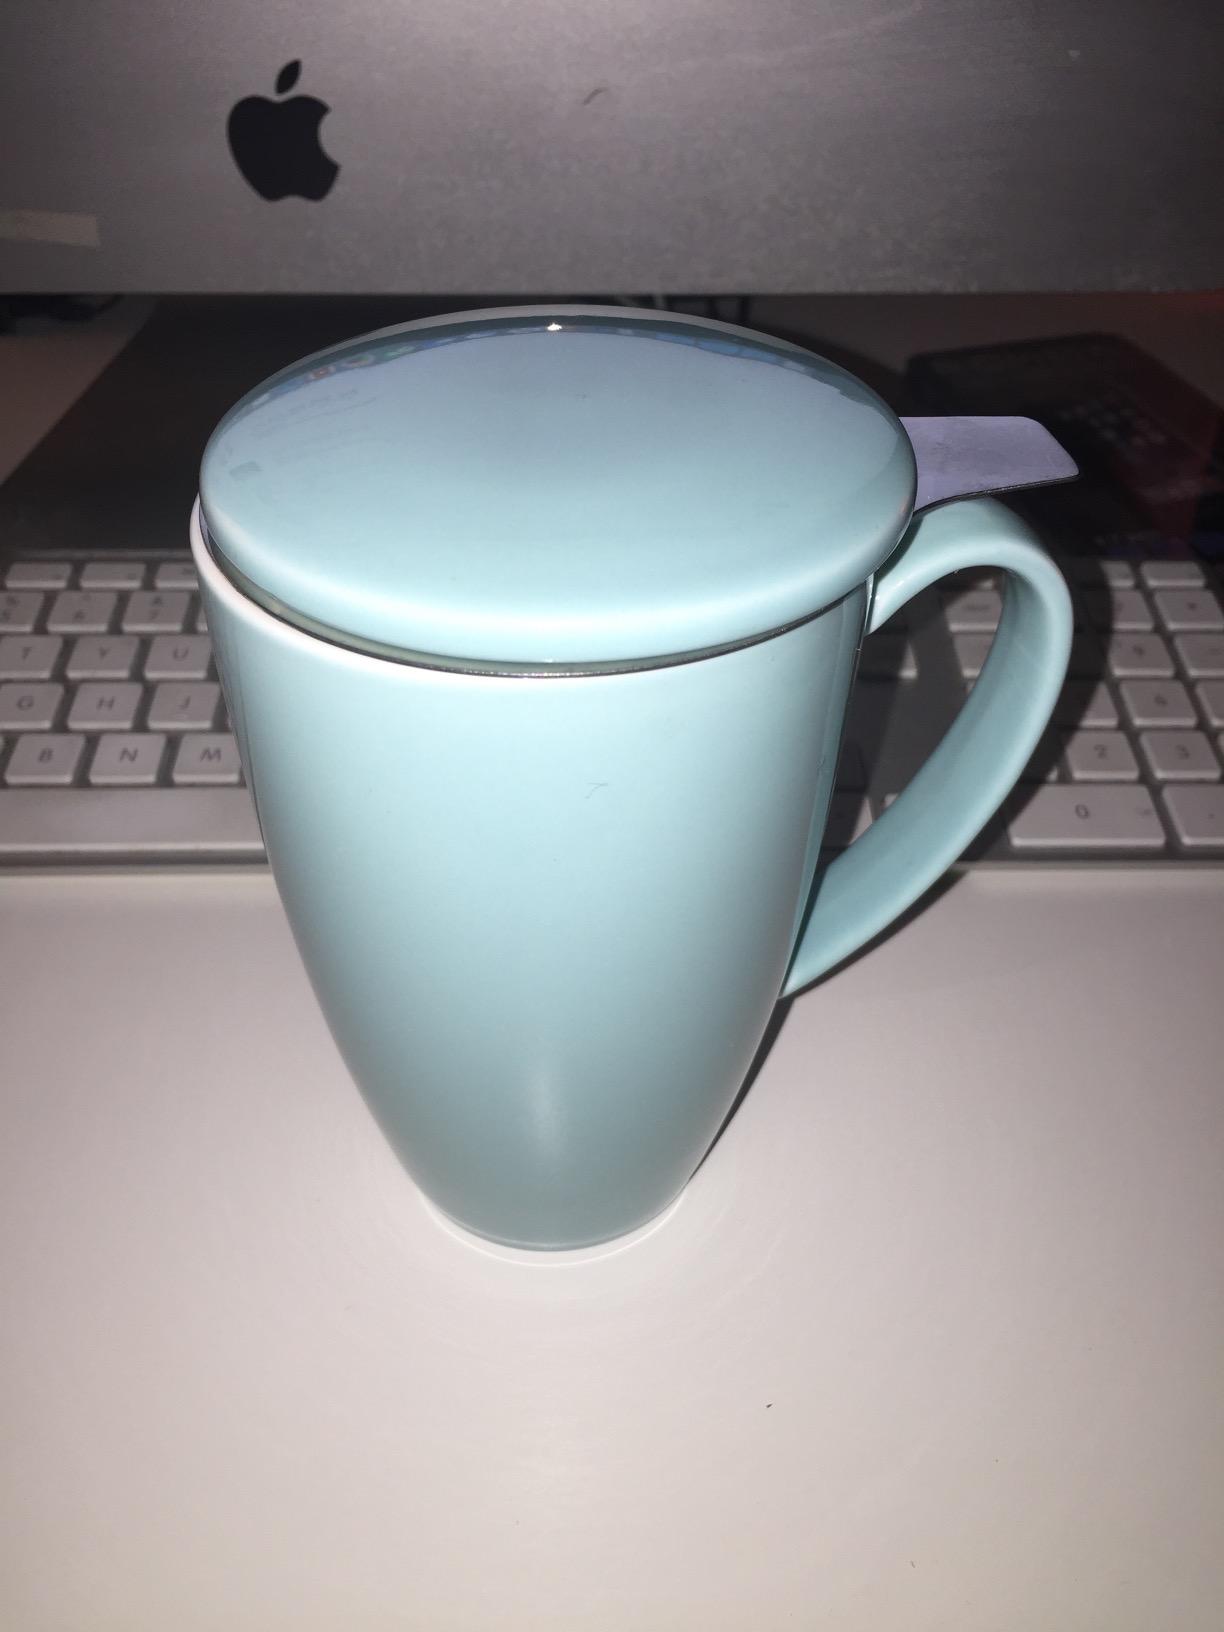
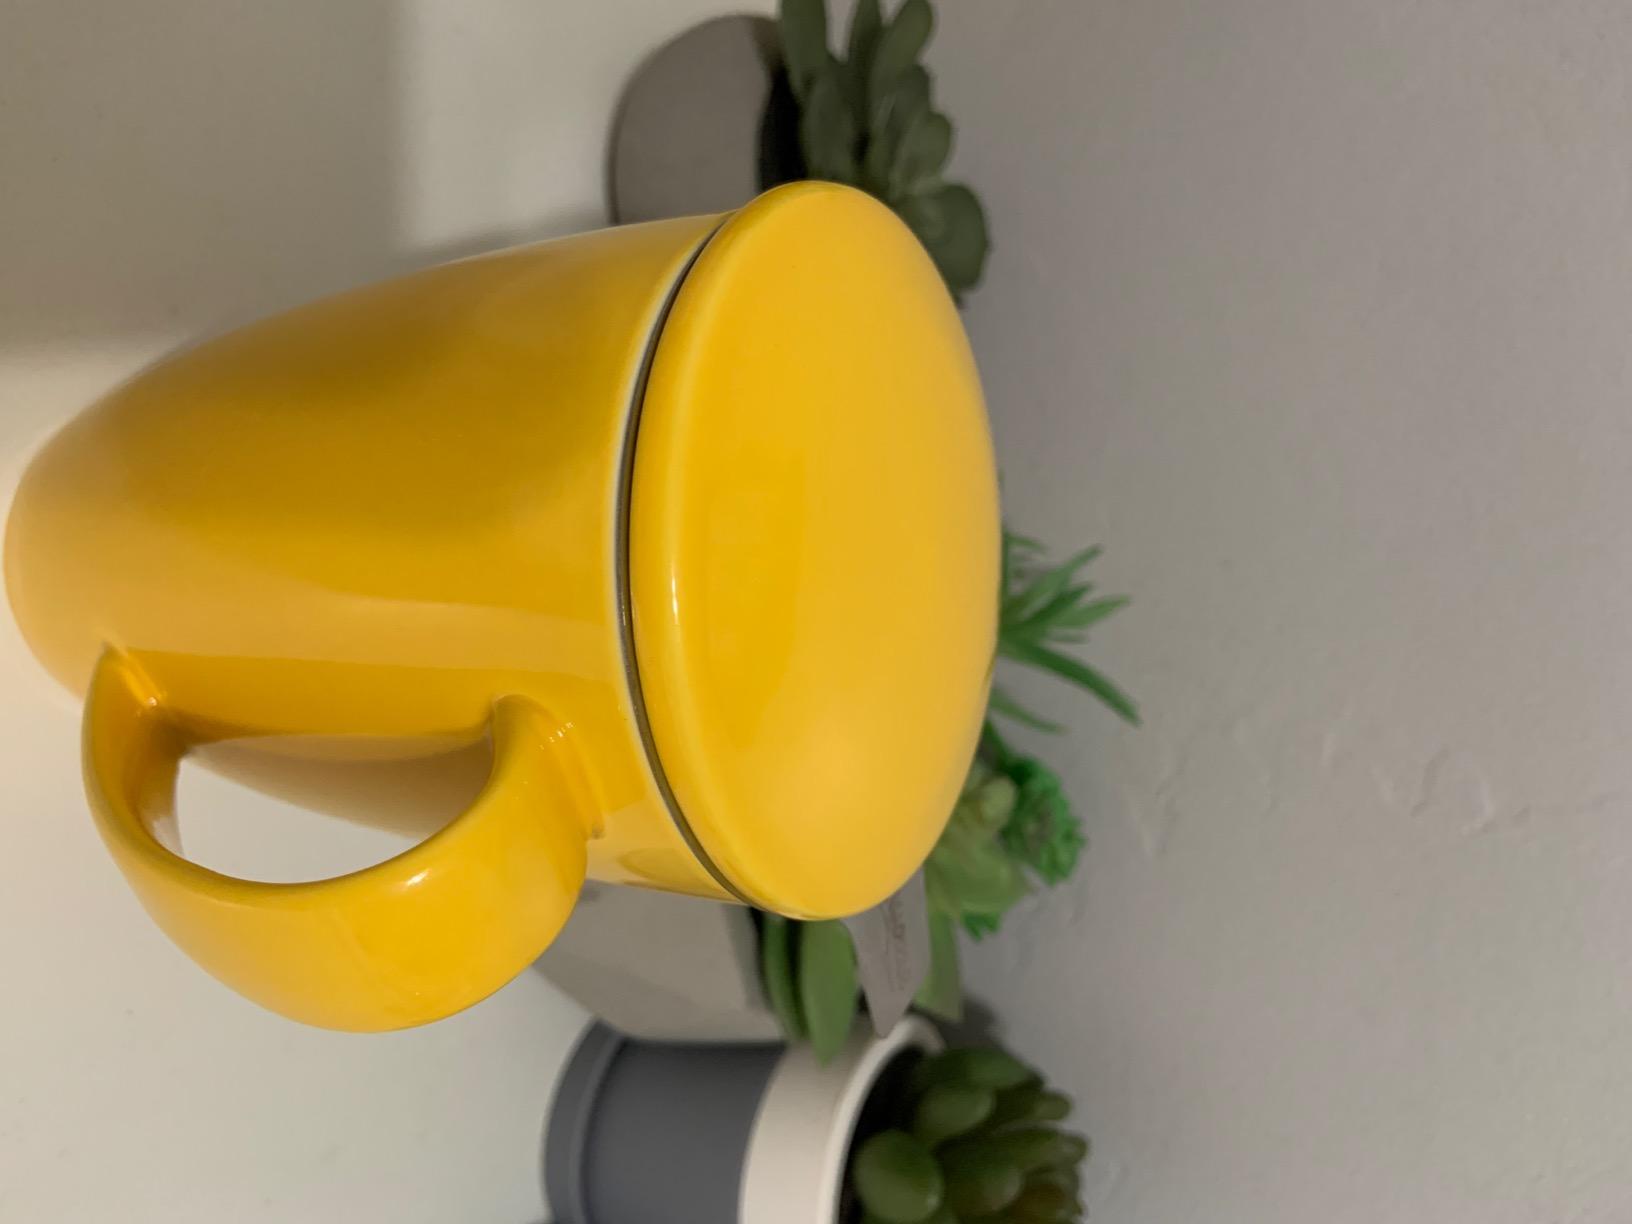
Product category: items_mug
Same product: no